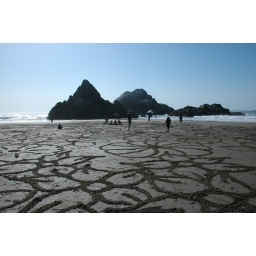
Drawing flowers in the sand